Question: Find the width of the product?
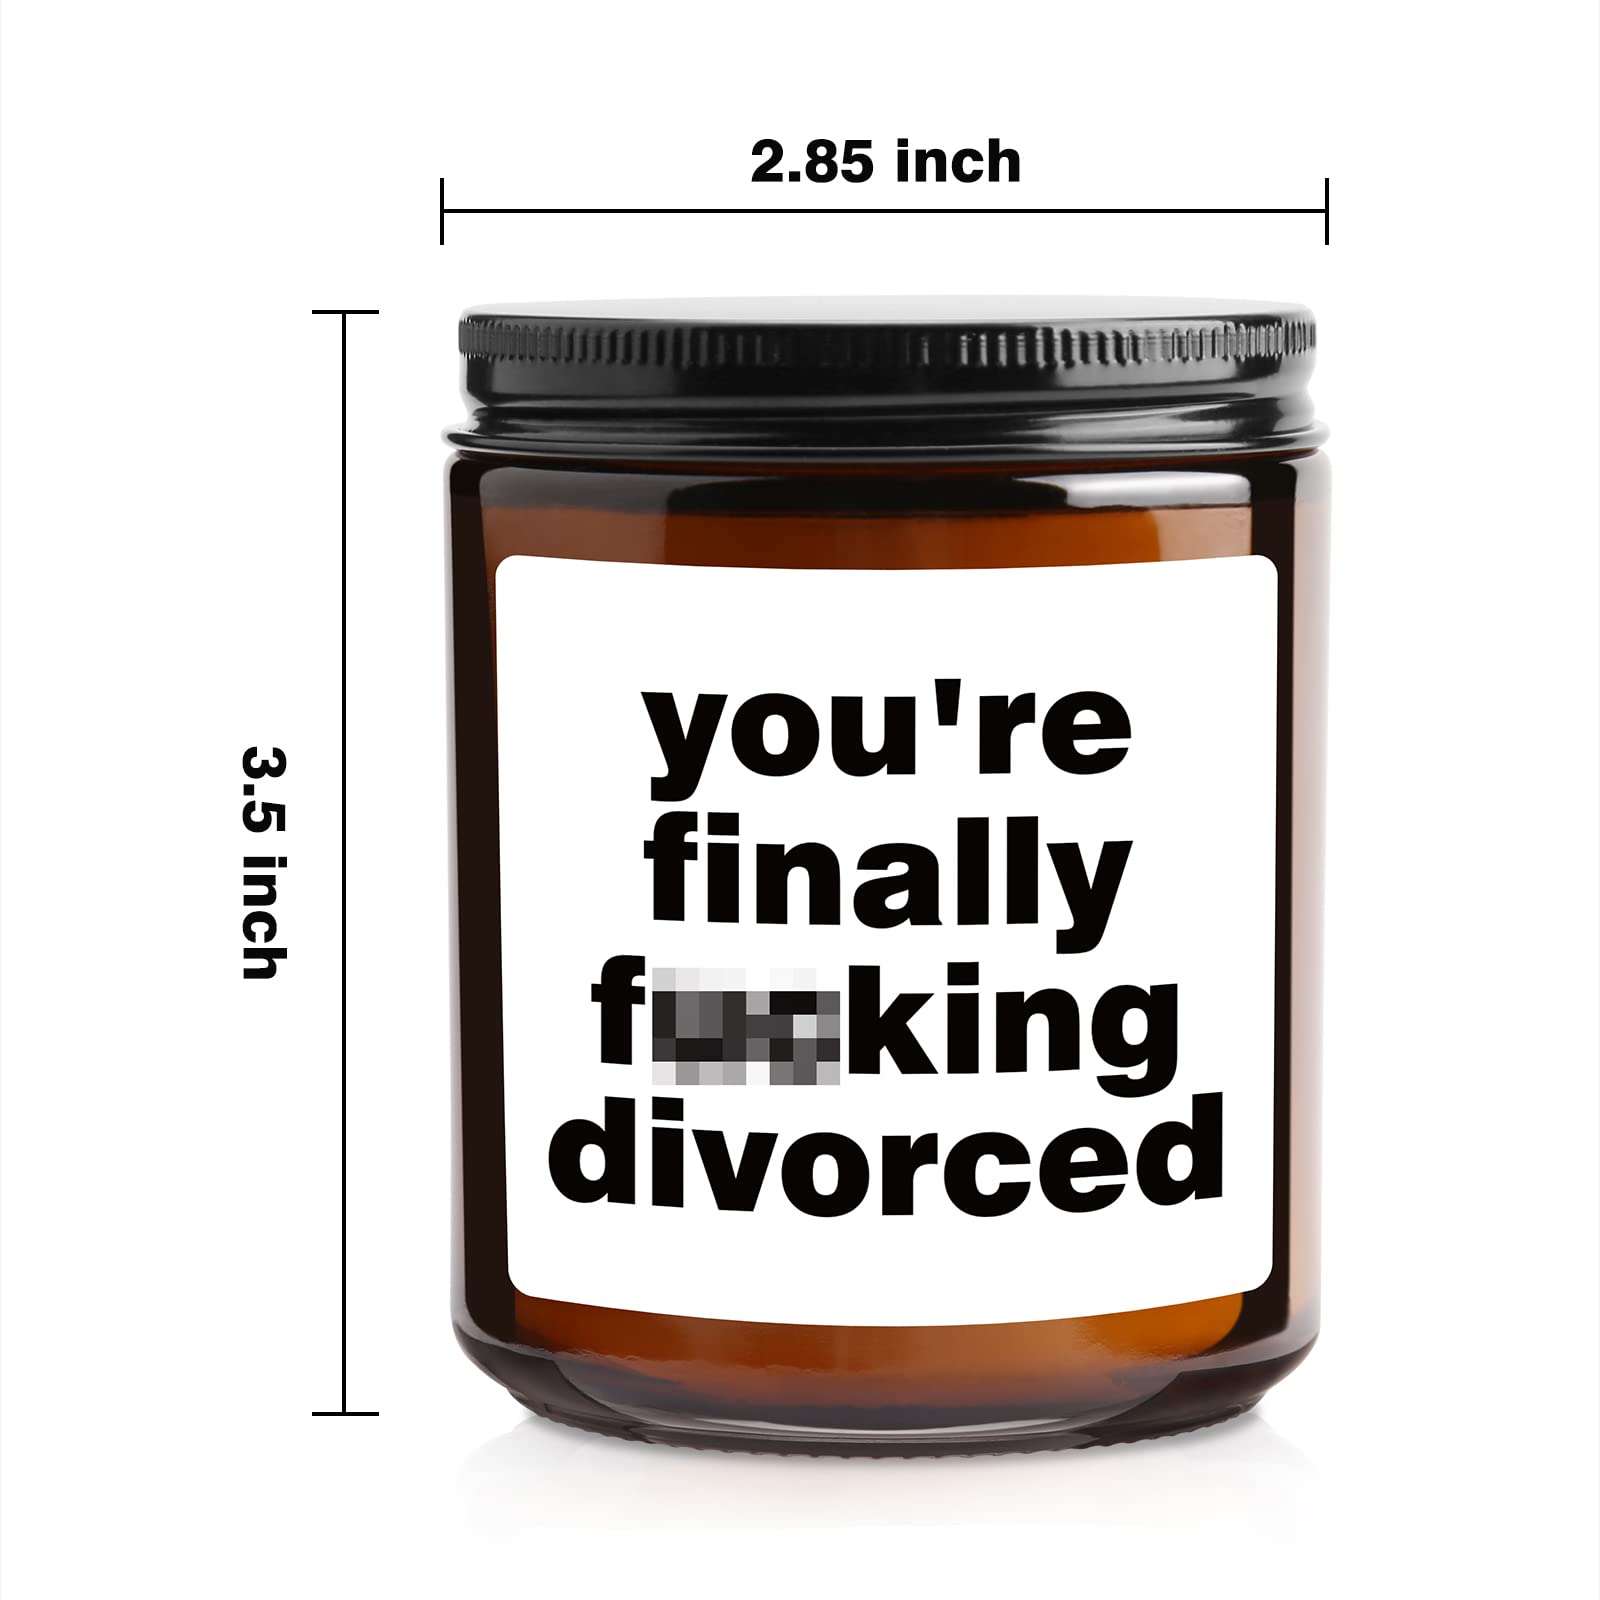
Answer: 2.85 inch